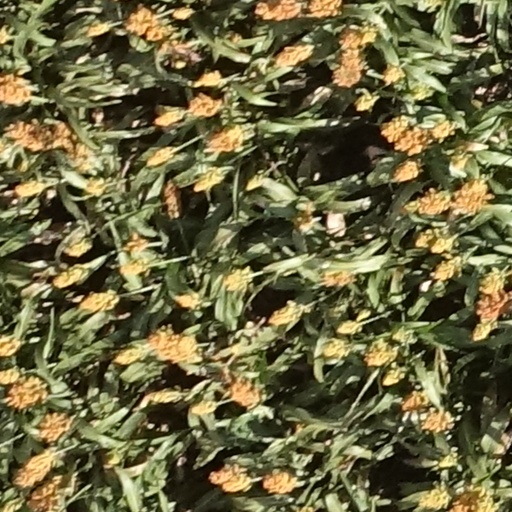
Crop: sorghum